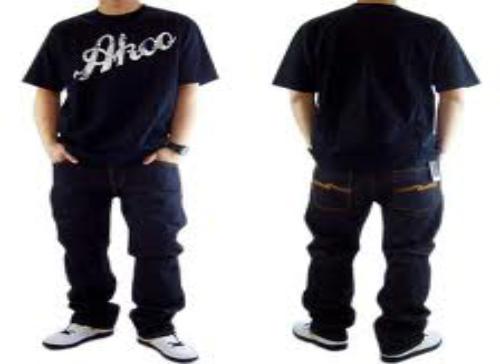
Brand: AKOO
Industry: Clothes